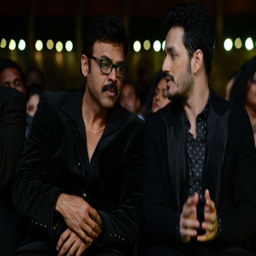
actor in conversation with actor during the event